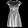
Label: Dress